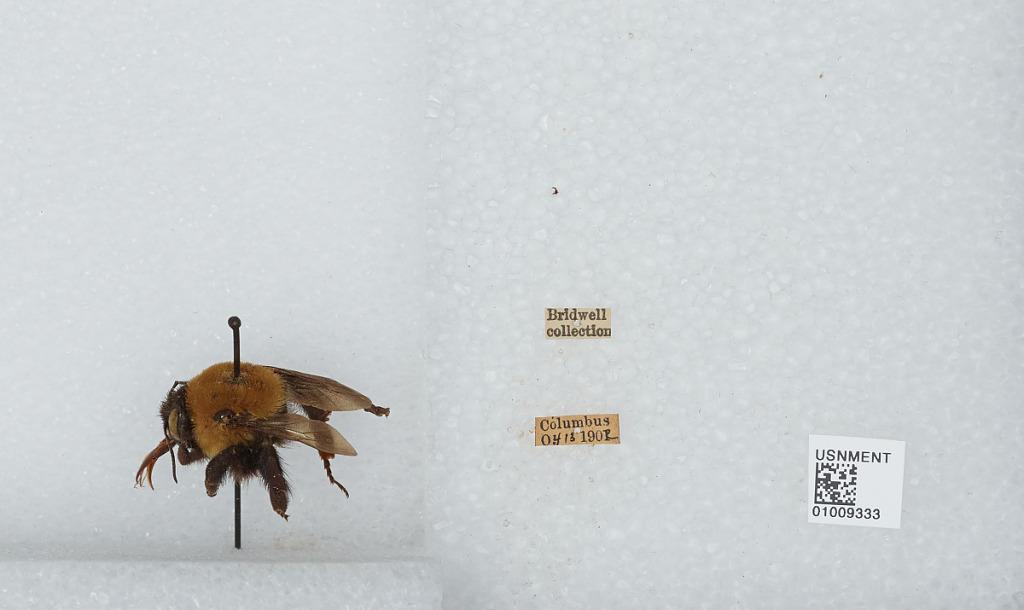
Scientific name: Bombus (Separatobombus) griseocollis (De Geer)
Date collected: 1902-4-13
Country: United States
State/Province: Ohio
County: Franklin
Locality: Columbus
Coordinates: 39.9833, -82.9833